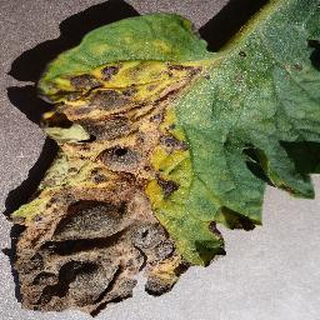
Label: tomato_early_blight